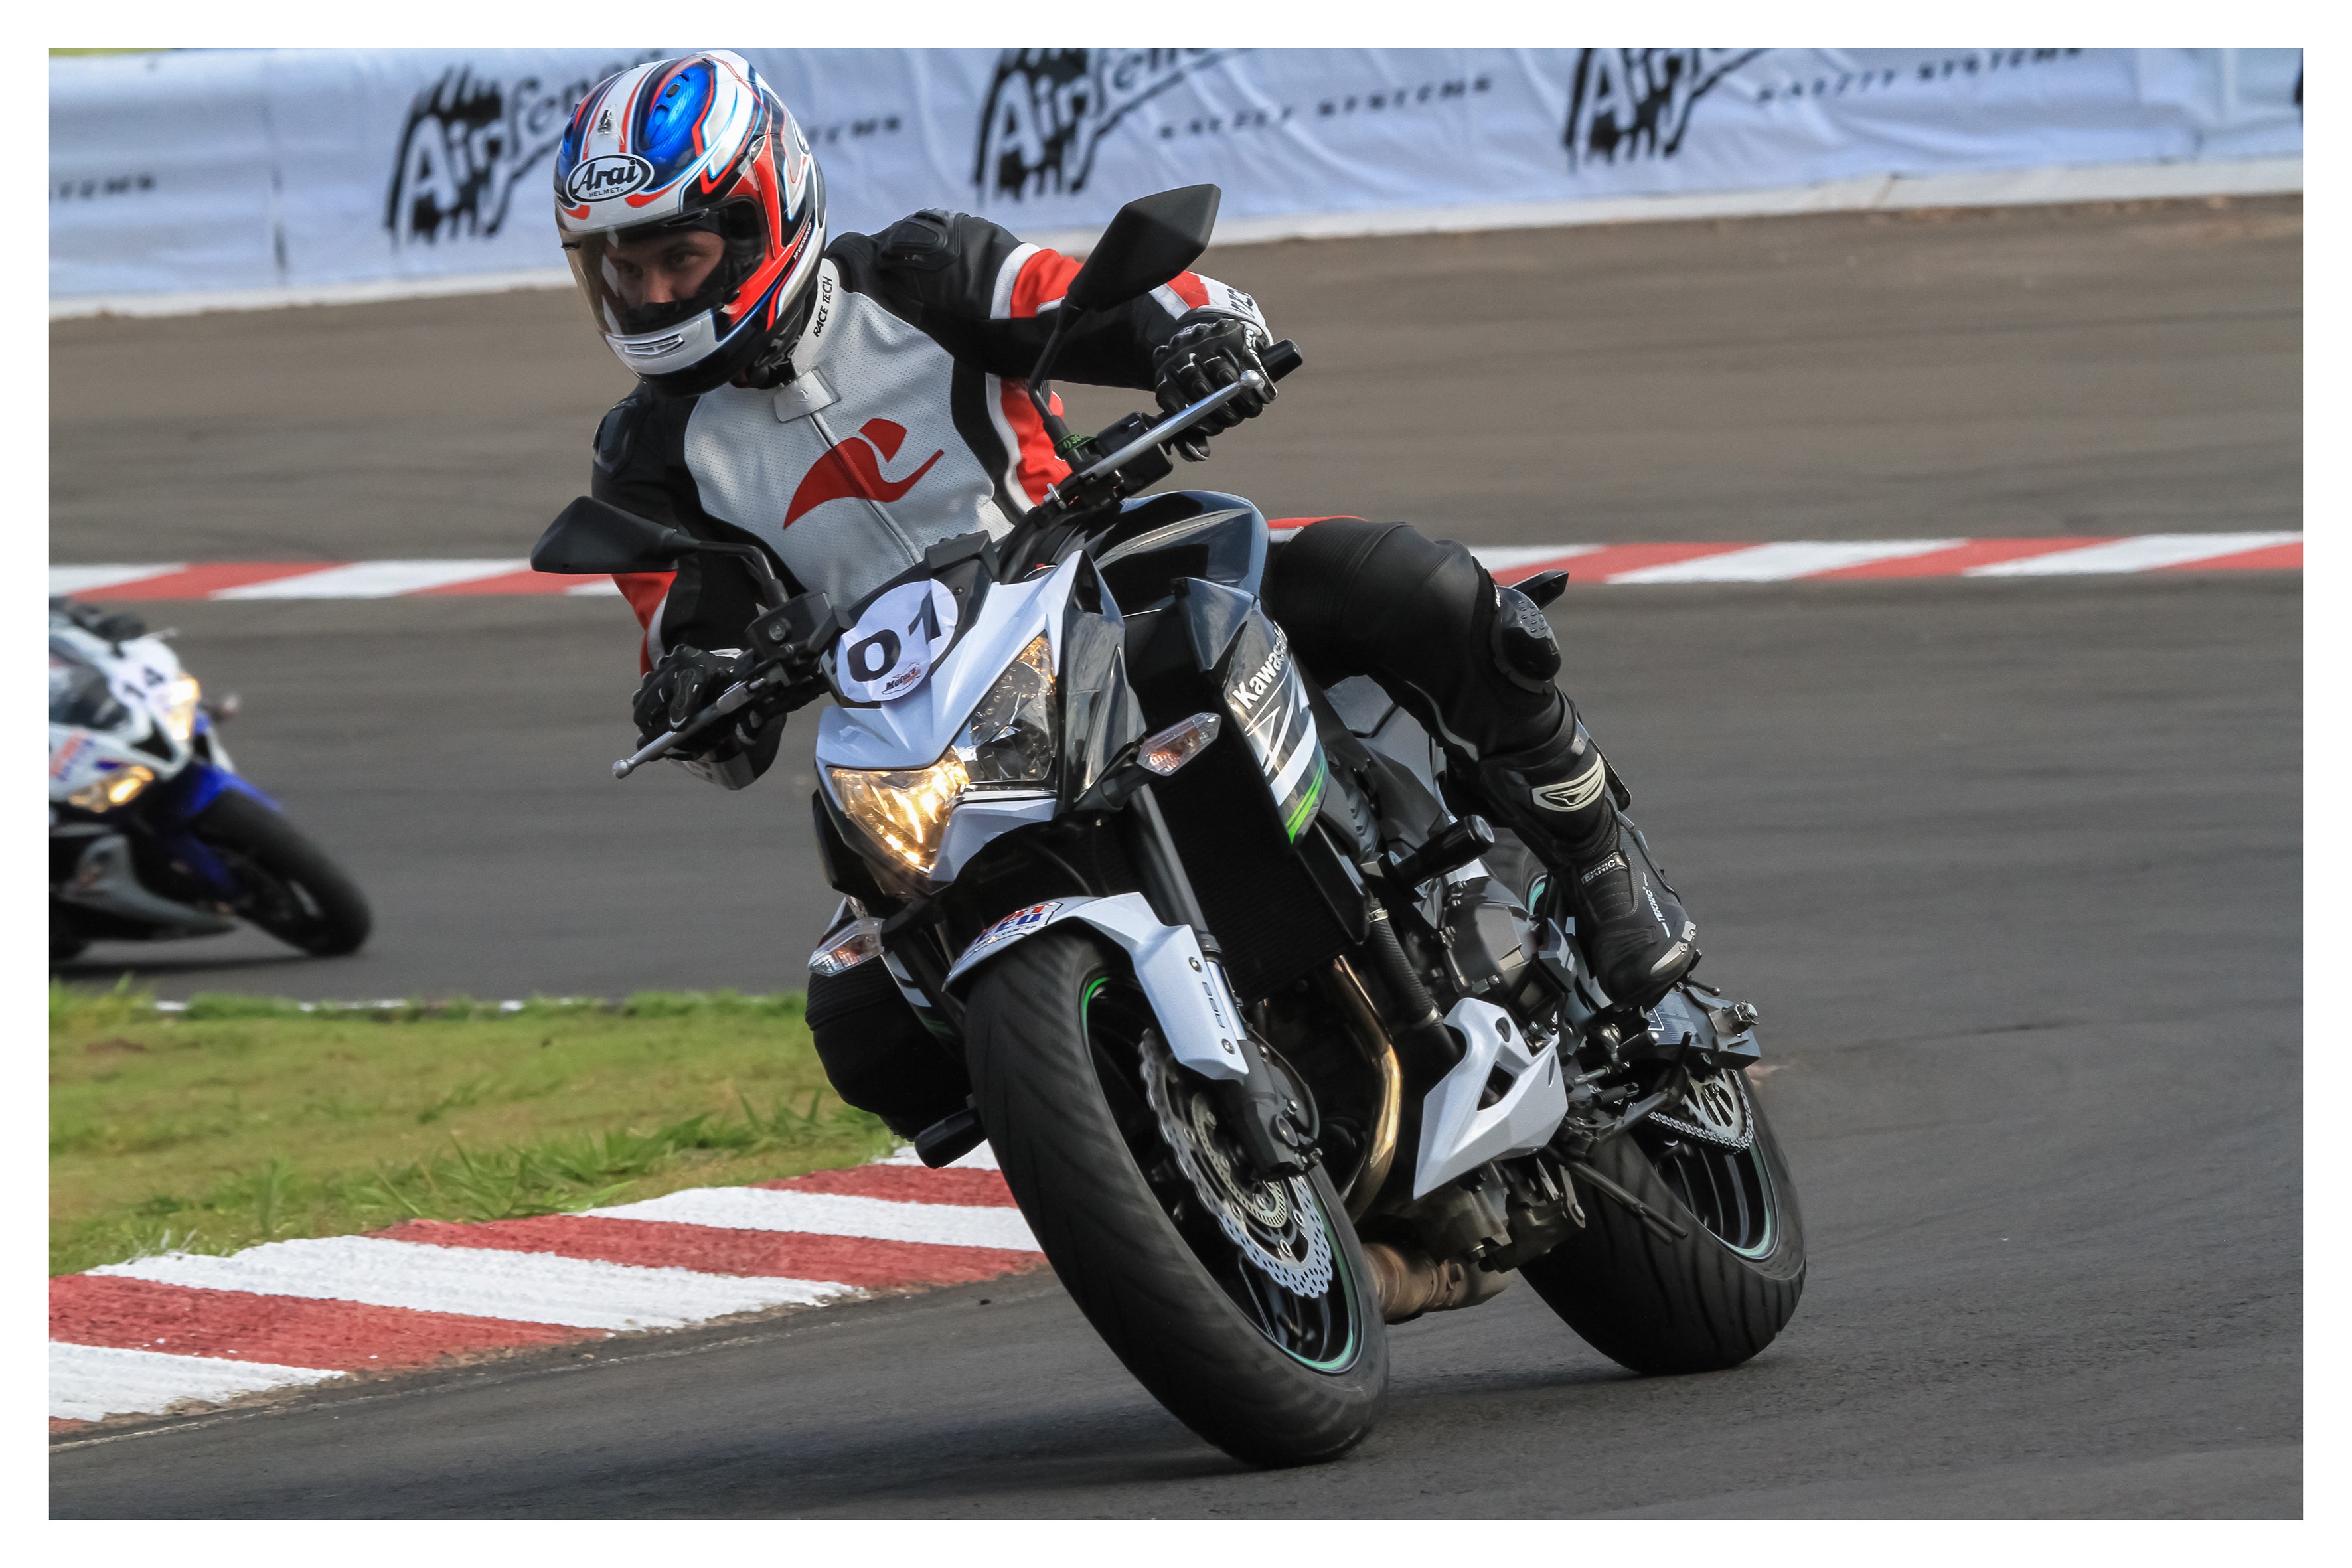
sport, car, bike, vehicle, motorcycle, extreme sport, speed, race, sports, racing, kawasaki, motorsport, motorcycling, motorcycle racing, road racing, automobile make, stunt performer, auto race, superbike racing, autodromo, supermoto